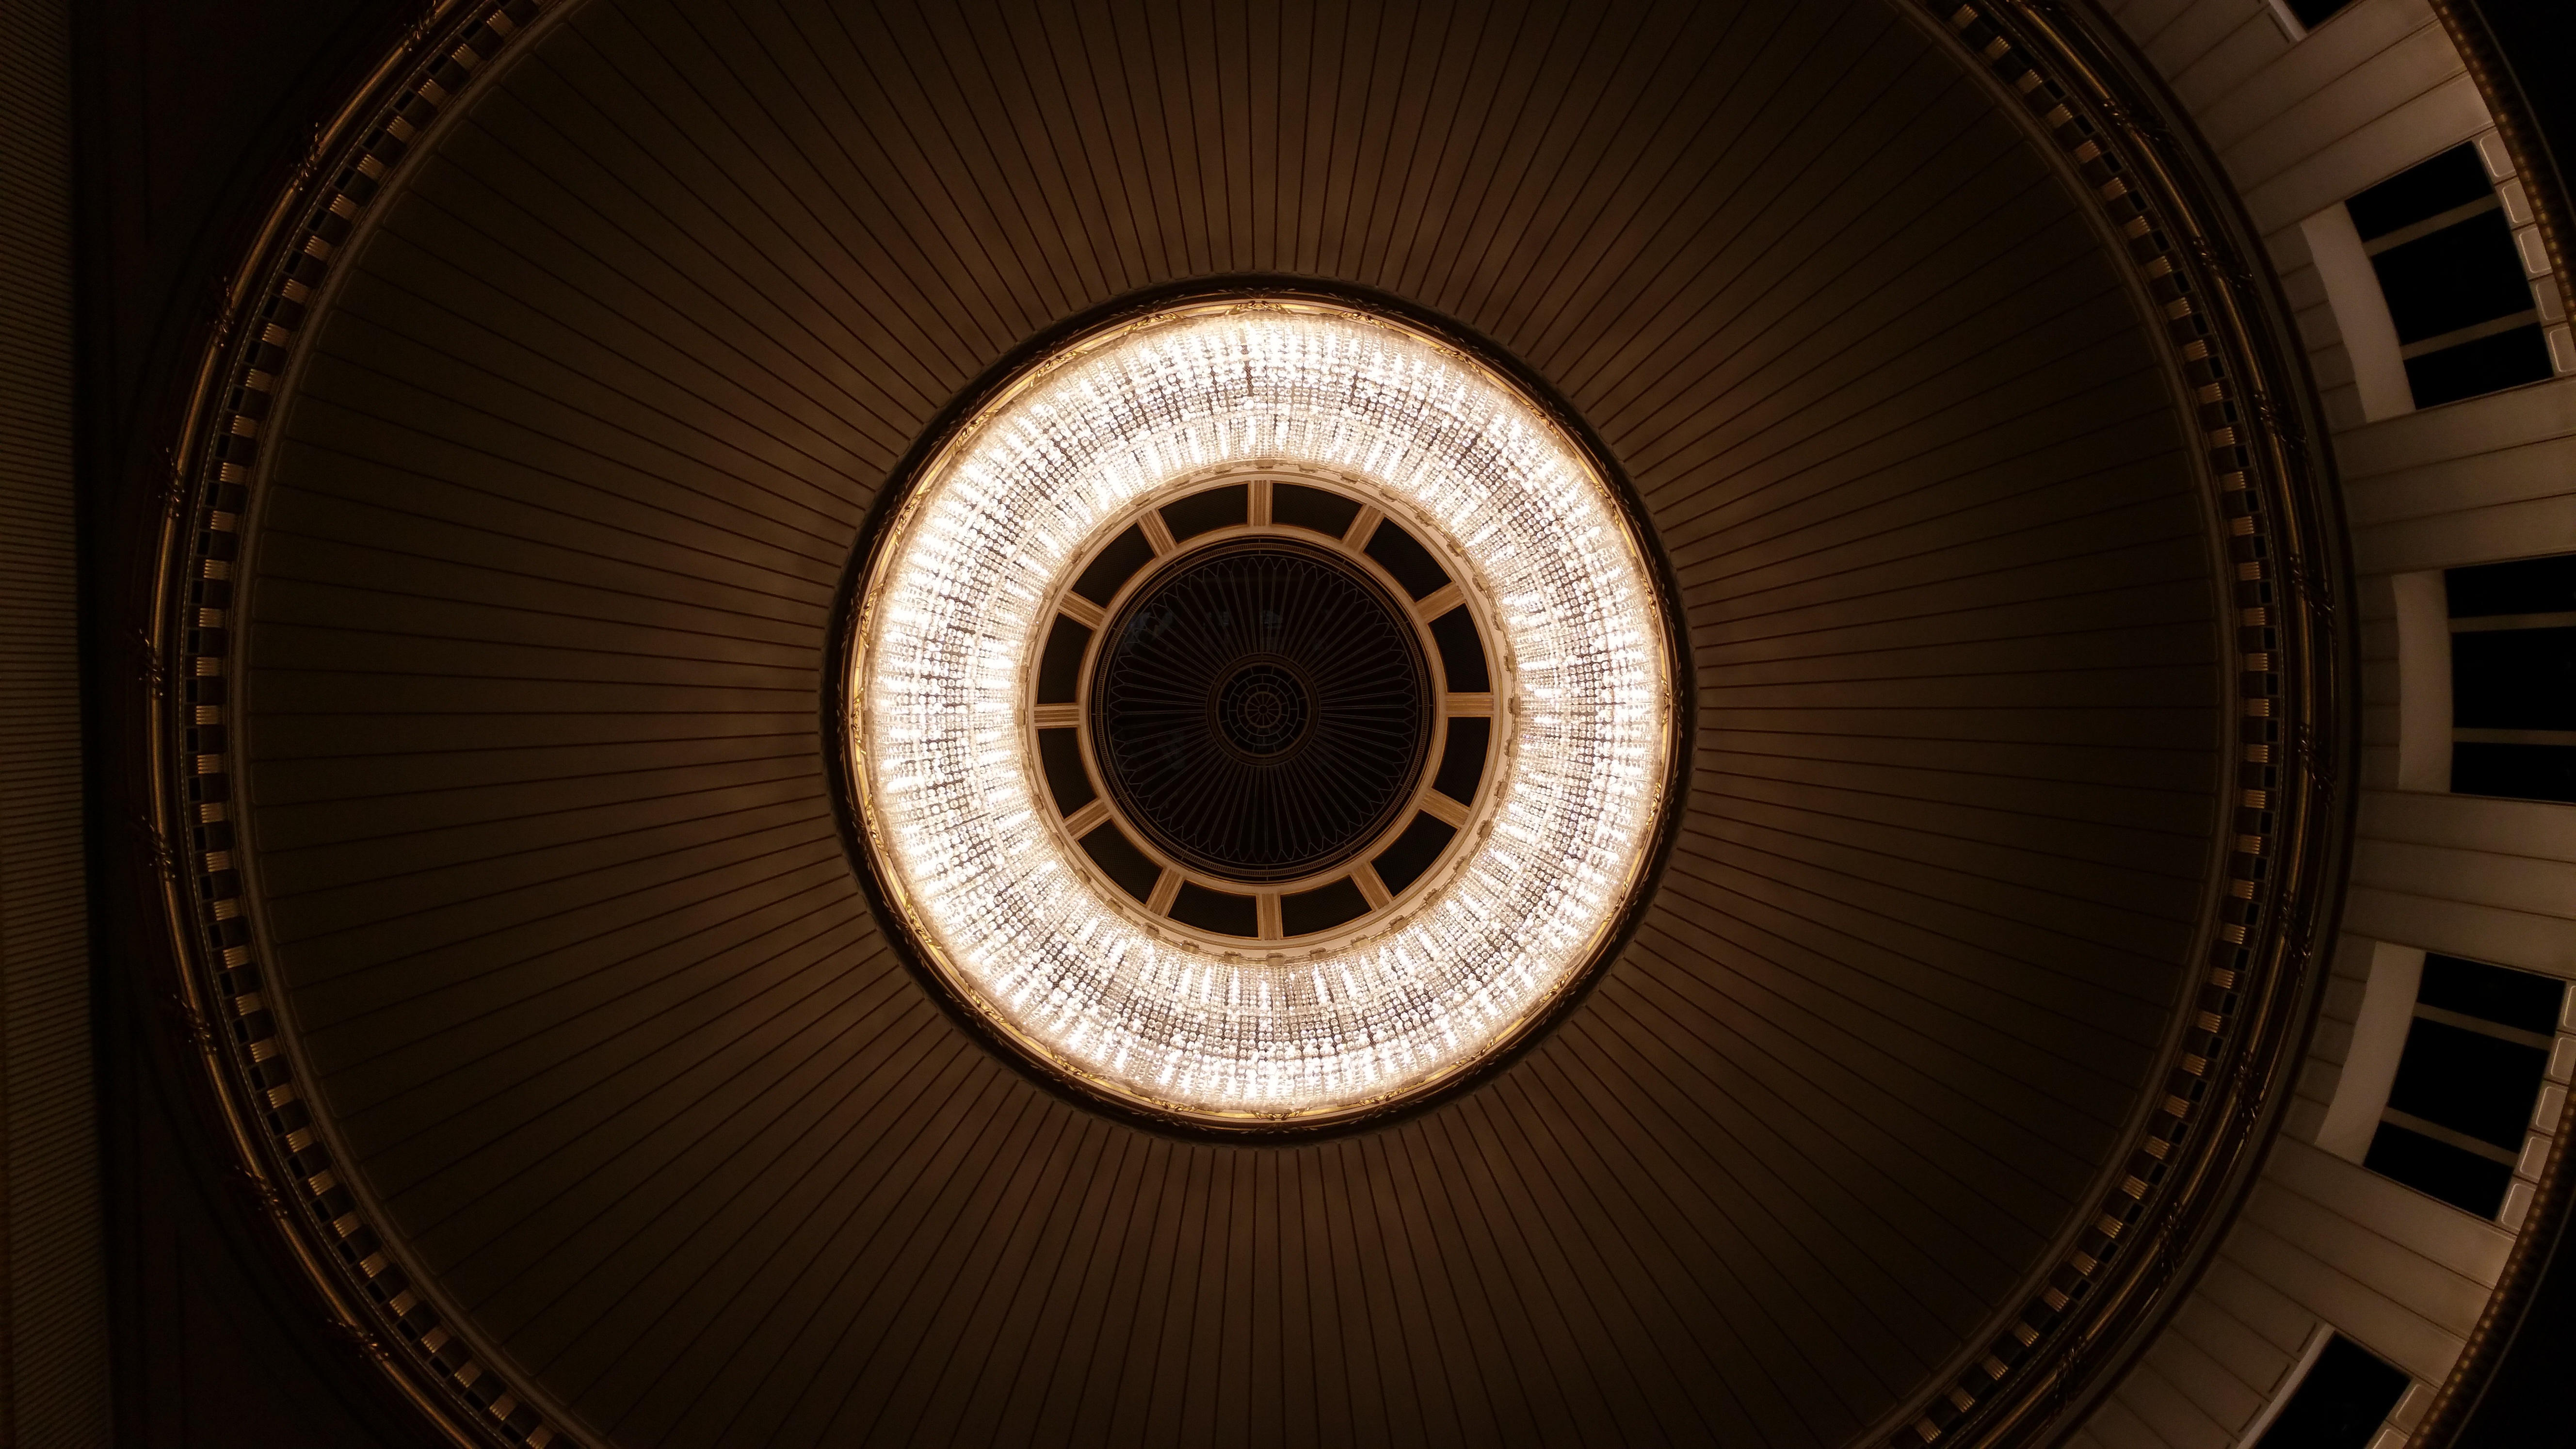
light, wood, photography, house, spiral, ceiling, opera, lighting, circle, austria, theatre, vienna, symmetry, theater, dome, shape, wien, fisheye lens, vienna opera house